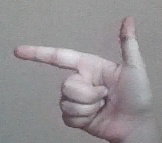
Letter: yaa